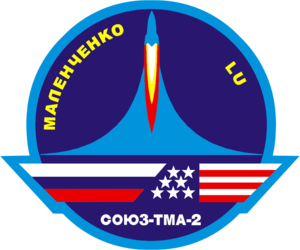
49° 33′ N, 66° 34′ E
Soyouz TMA-3 est une mission habitée en direction de la Station spatiale internationale lancée le 18 octobre 2003.
Edward Tsang Lu, né le 1ᵉʳ juillet 1963, est un physicien et un astronaute américain, un vétéran de deux missions sur la navette spatiale et un séjour prolongé à bord de la station spatiale internationale.